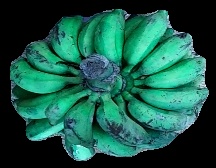
Variety: rasbale
Grade: grade3